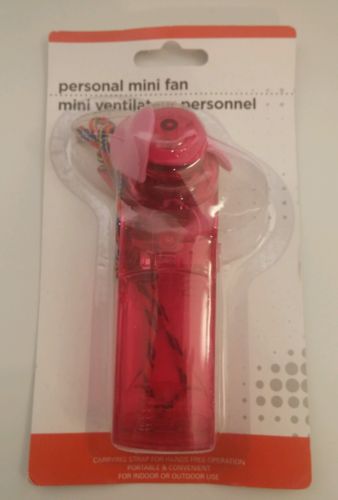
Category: fan